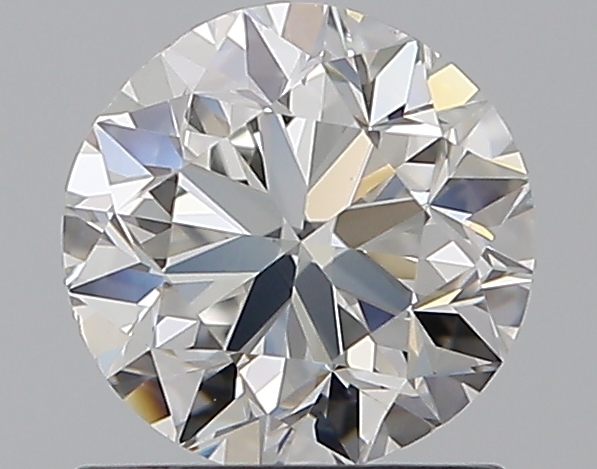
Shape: round
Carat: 0.9
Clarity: VS1
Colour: F
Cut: VG
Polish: EX
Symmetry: VG
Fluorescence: N
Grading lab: GIA
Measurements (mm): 5.95 x 6.03 x 3.89